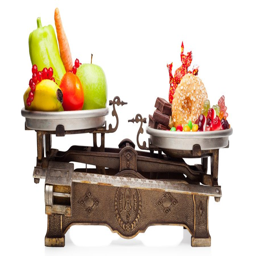
human brain can be trained to prefer healthy food over unhealthy high - calorie foods , using a diet which does not leave people hungry